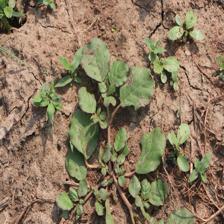
Label: BroadLeafWeed